Martin Wágner

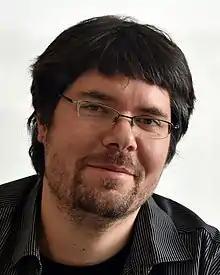
Martin Wágner (2019)

Martin Wágner (born 14 June 1980 in Prague, Czechoslovakia) is a Czech photographer known for his series of photographs taken in former Soviet Union. In his works made between 1994 and 2012, Wágner focuses mainly on depicting urban and village life in Siberia.